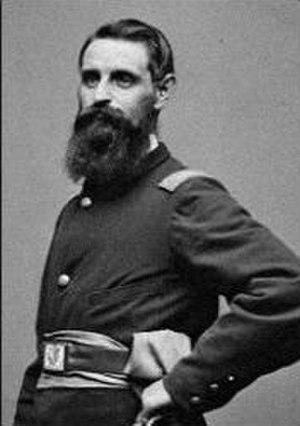
Ira Coray Abbott est un brigadier-général de l'Union. Il est enterré au cimetière national d'Arlington.